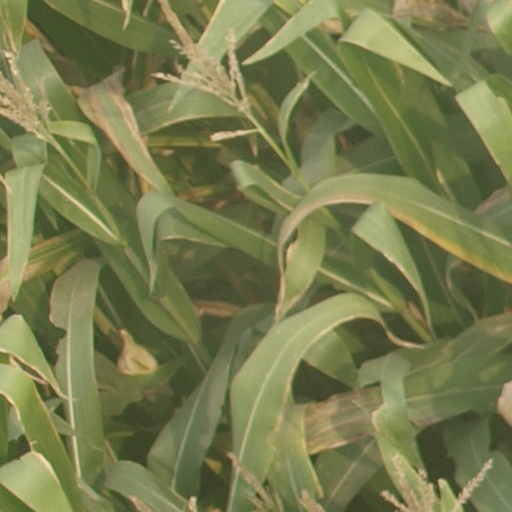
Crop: maize; corn